Spacelab

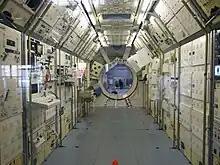
Spacelab LM2 in Speyer, Germany (2008)

The first West German mission "Deutschland 1" (Spacelab-D1, DLR-1, NASA designation STS-61-A) took place in 1985. A second similar mission, "Deutschland 2" (Spacelab-D2, DLR-2, NASA designation STS-55), was first planned for 1988, but due to the Space Shuttle "Challenger" disaster, was delayed until 1993. It became the first German human space mission after German reunification.